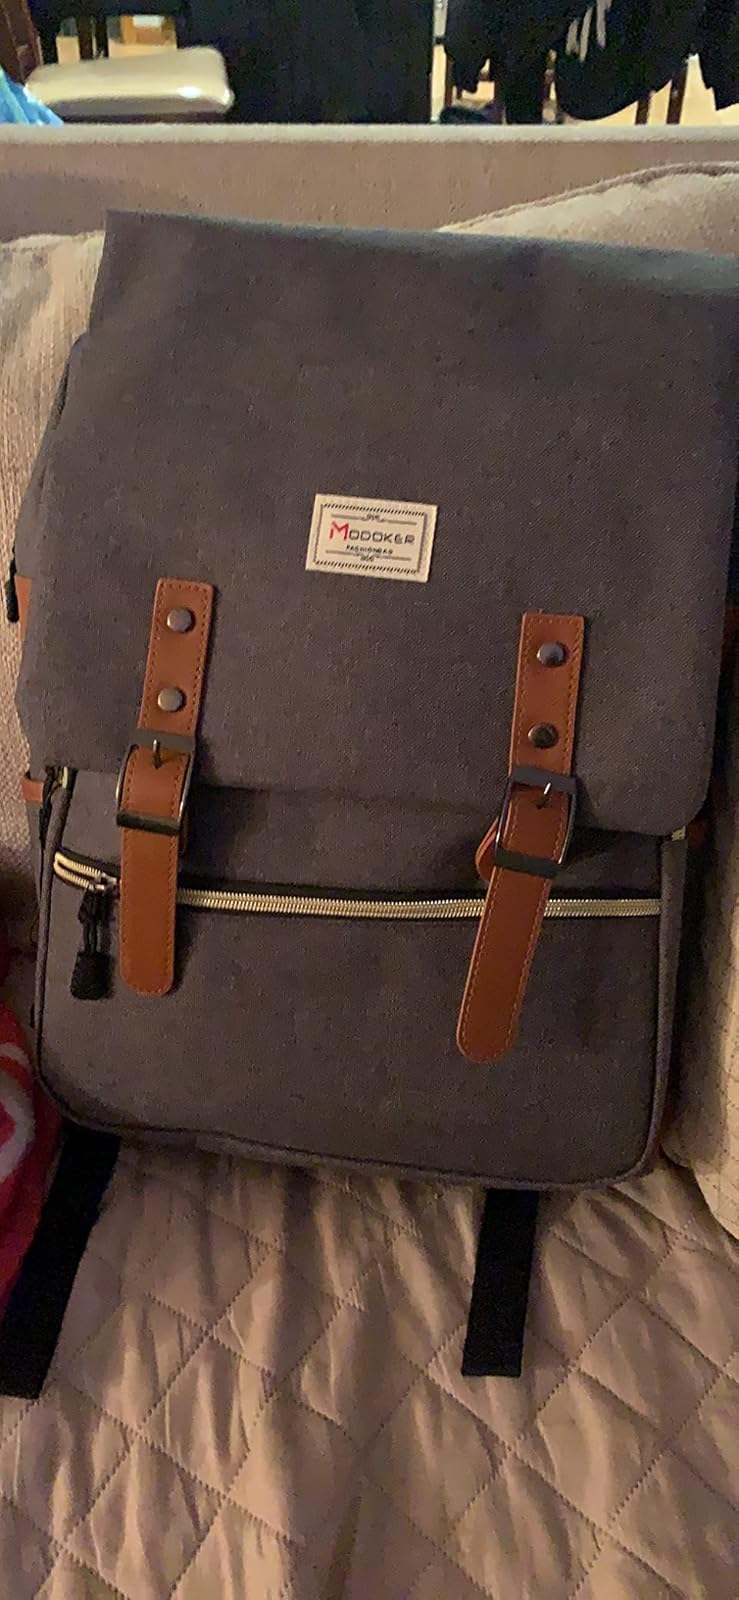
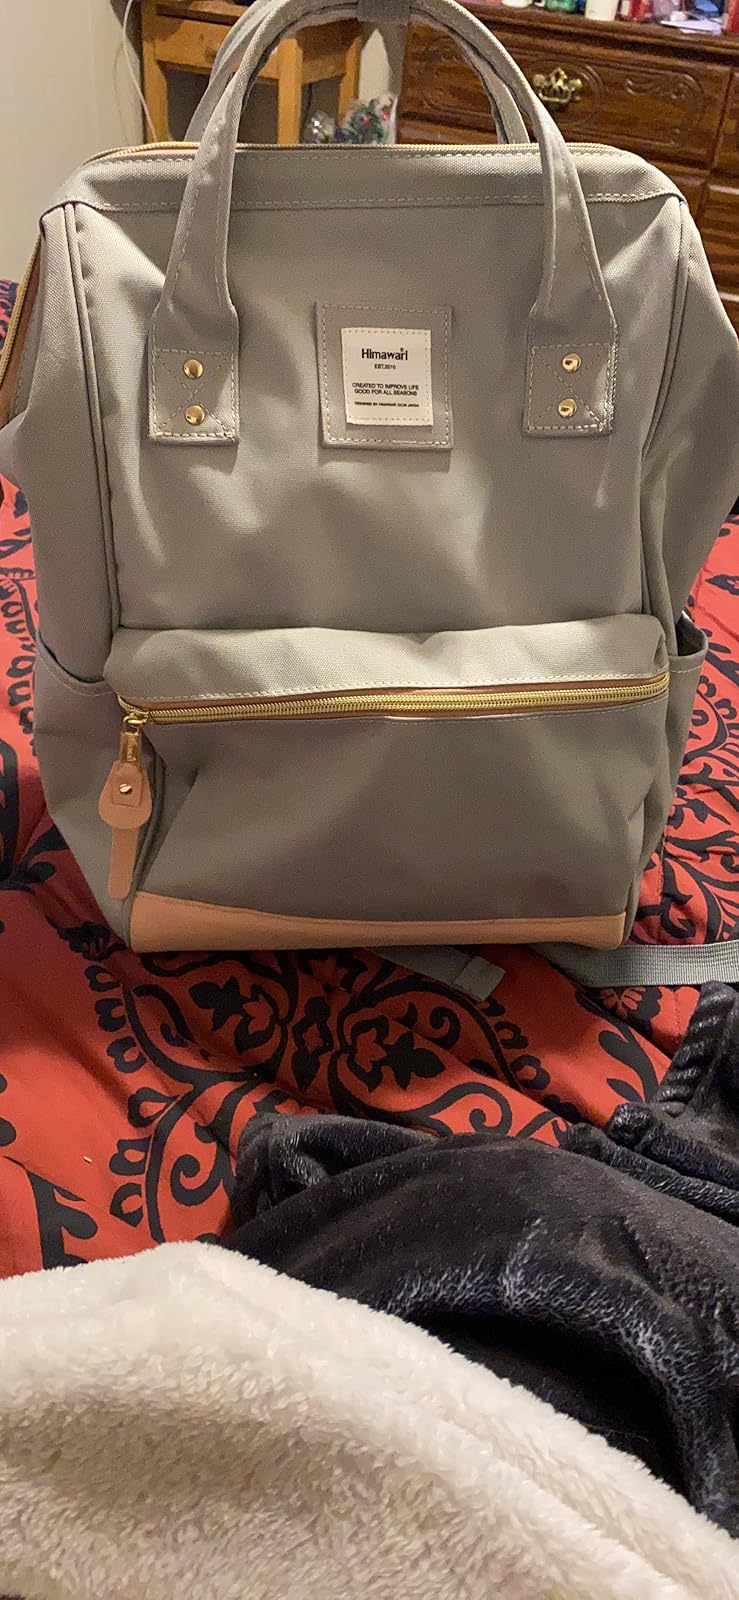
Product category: bag
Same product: no